Moorebank, New South Wales

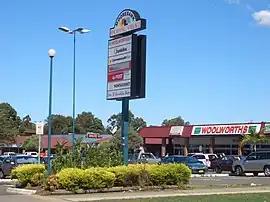
Moorebank shopping centre in 2007

Moorebank is a suburb of Sydney, in the state of New South Wales, Australia. Moorebank is located 27 kilometres south-west of the Sydney central business district in the local government area of the City of Liverpool.